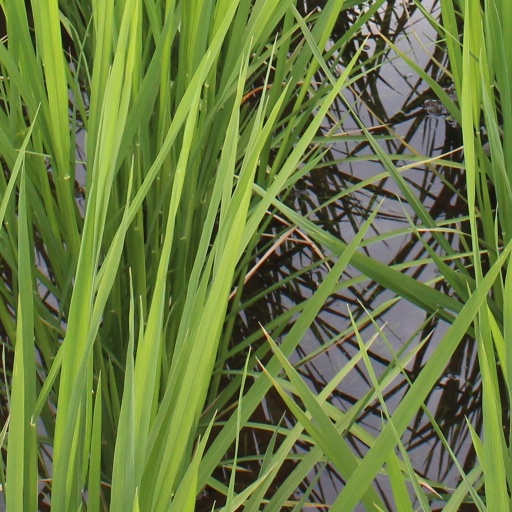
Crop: rice